Deadshot

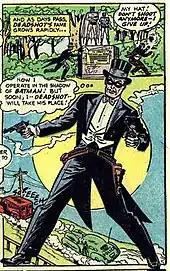
Deadshot in his debut in "Batman" #59 (June 1950). Art by Lew Sayre Schwartz, Bob Kane, and Charles Paris.

In his debut appearance, Floyd Lawton is introduced as an independently wealthy man with a trusted staff member and valet named Stevens. Gotham's wealthier citizens, including Batman's alter ego Bruce Wayne, refer to Lawton as someone "new" to Gotham City.